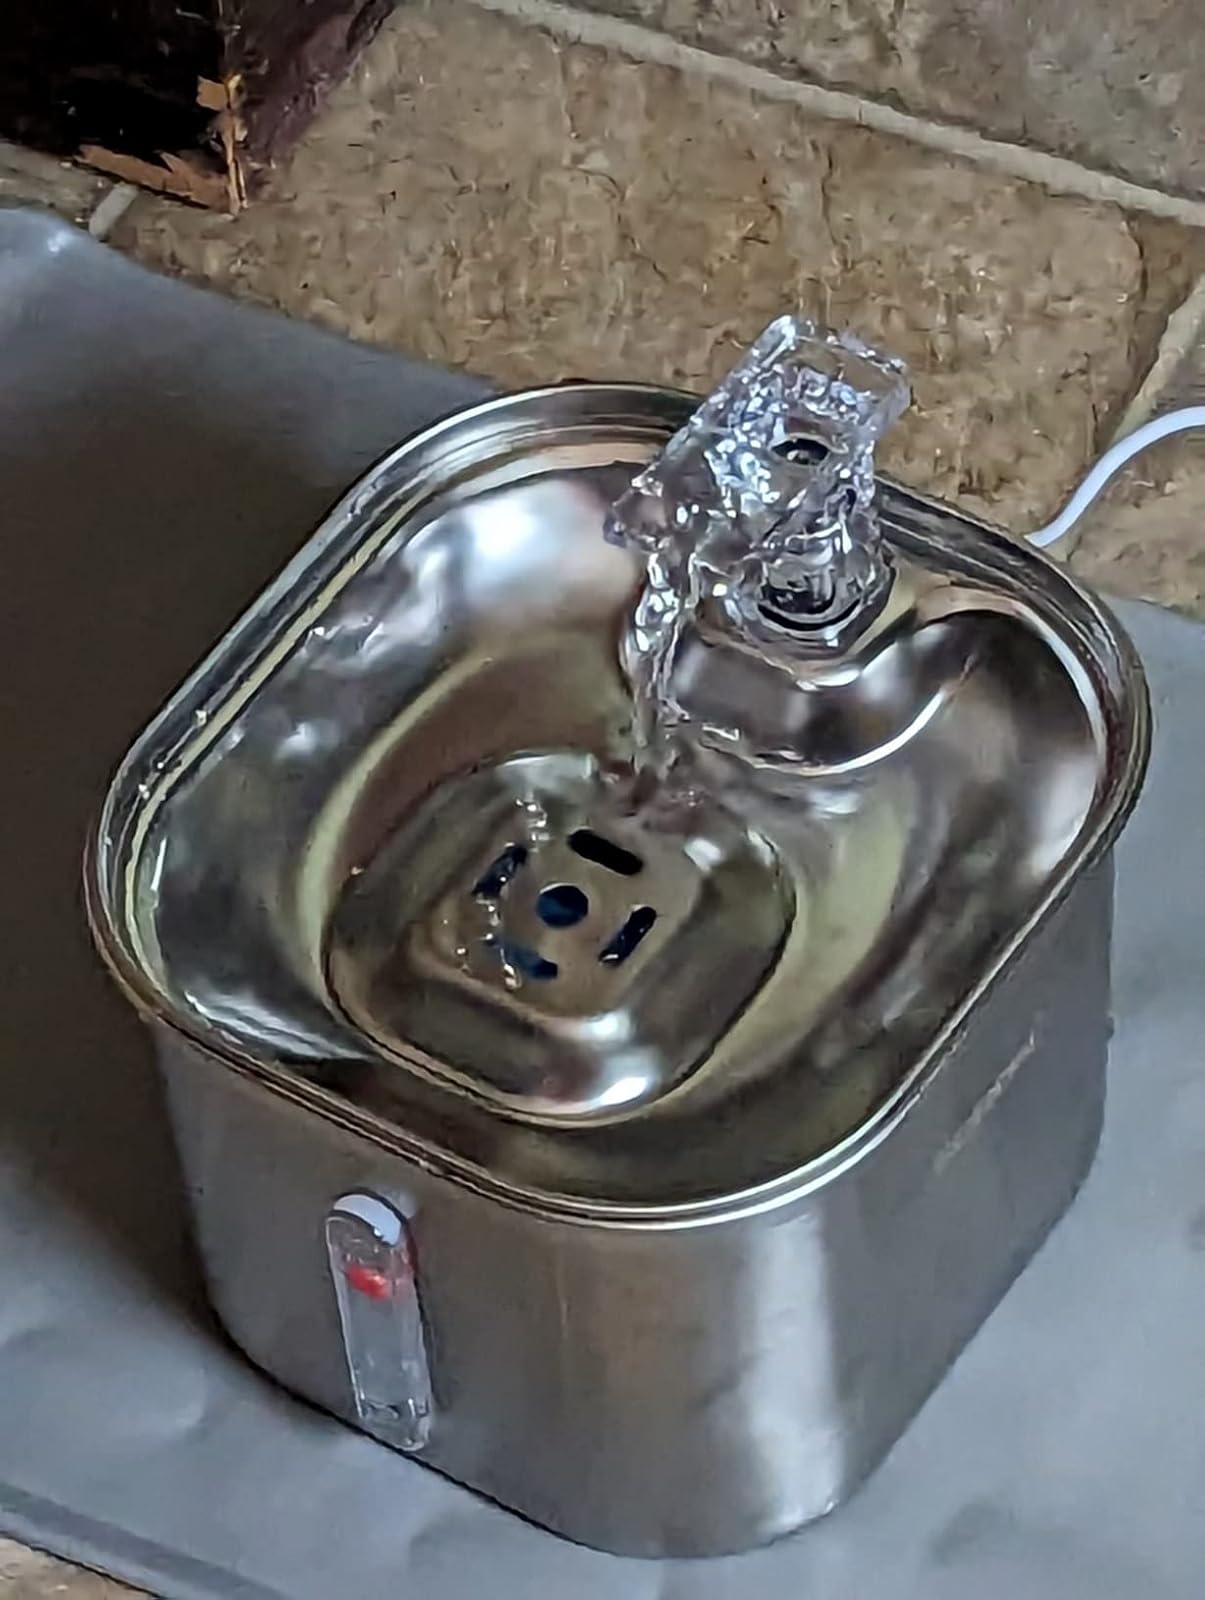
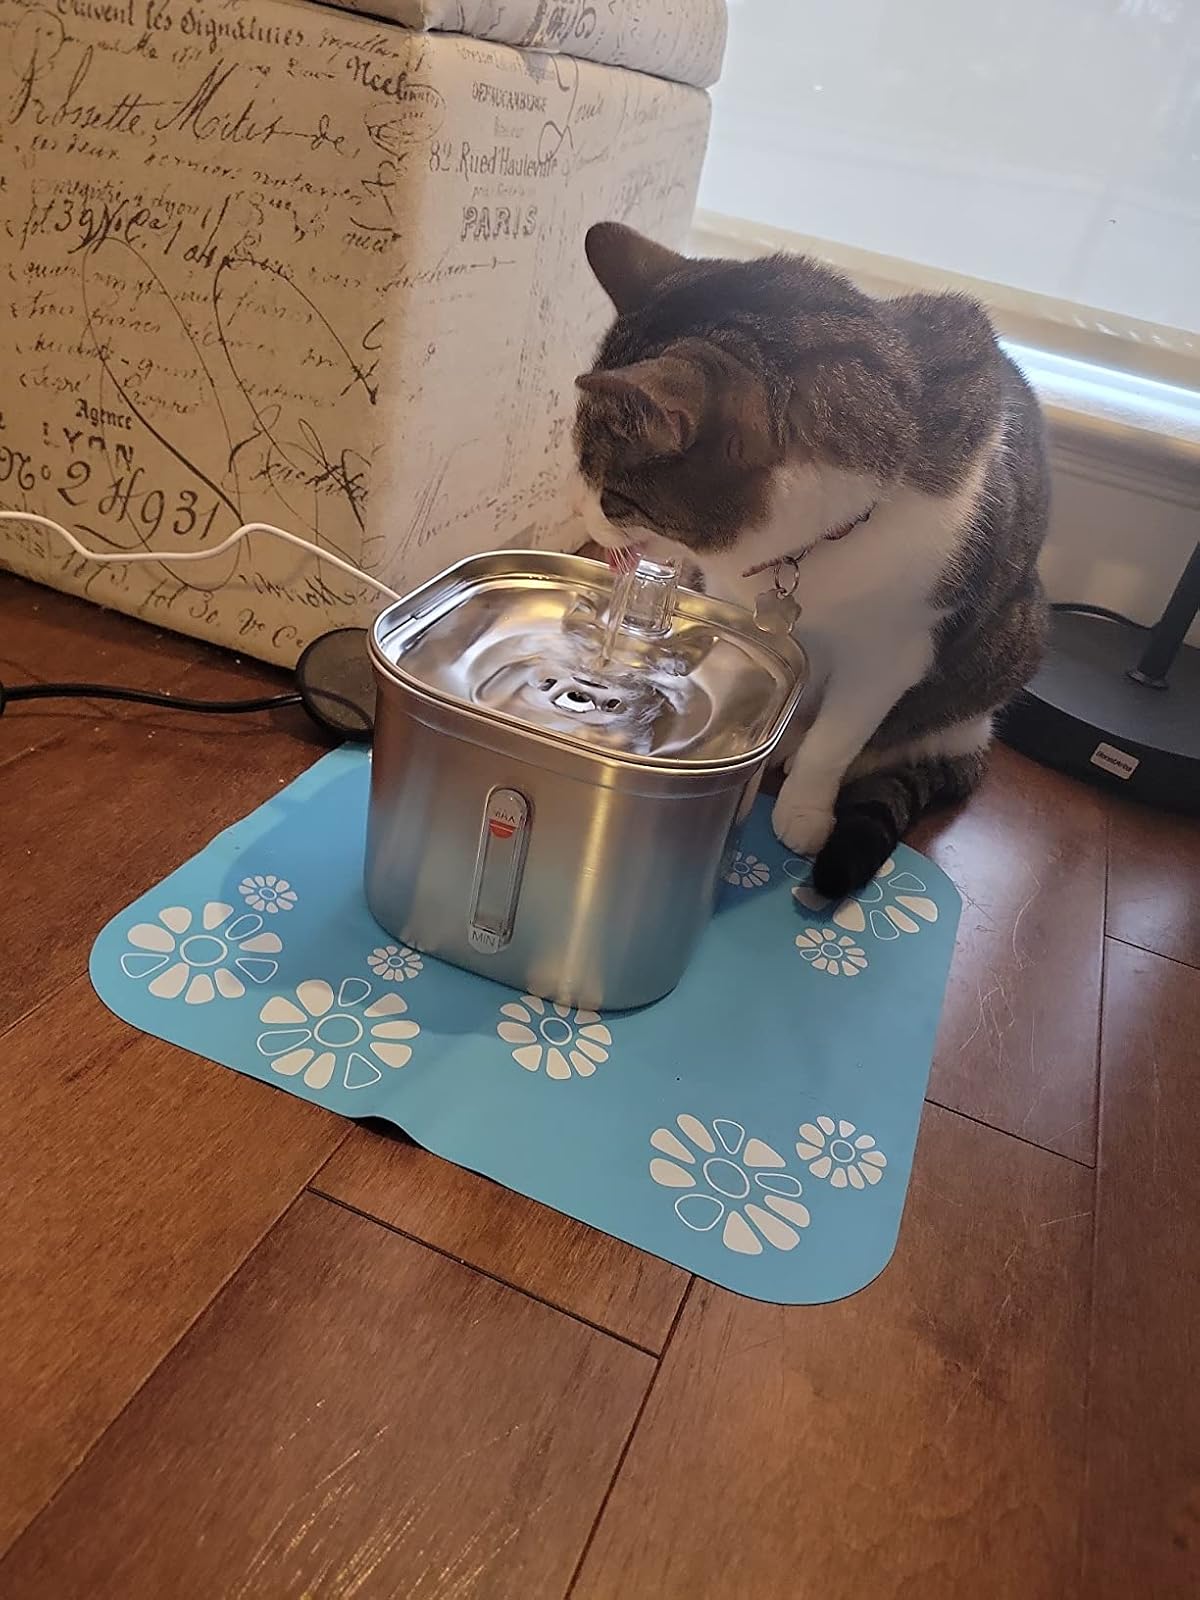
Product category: items_bowl
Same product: yes